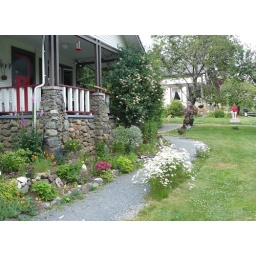
white strawberries in the flower bed . . .